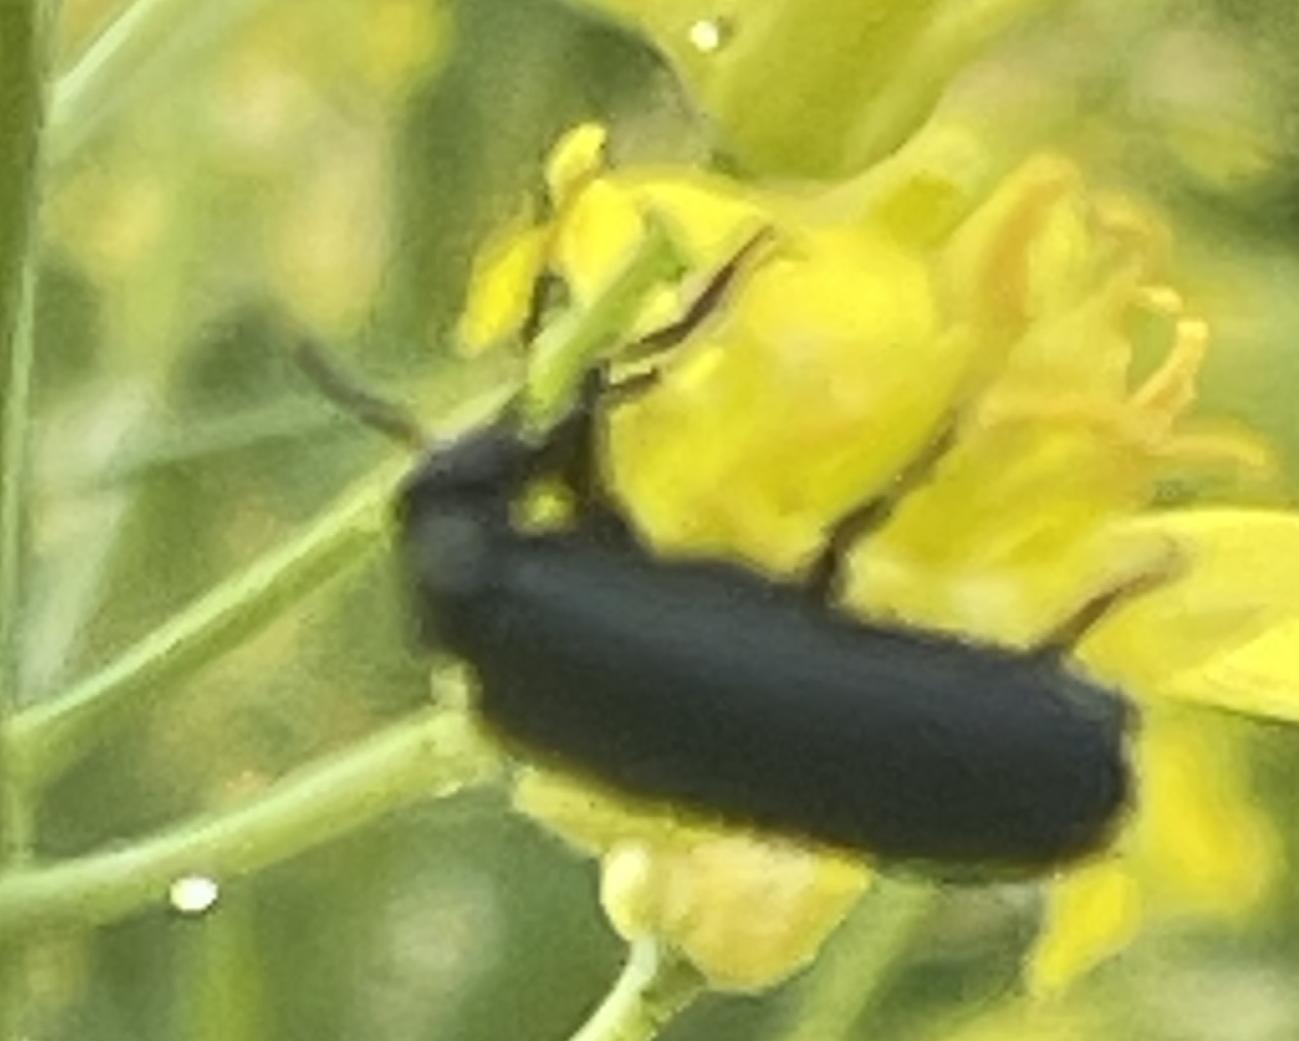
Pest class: occasional_pest